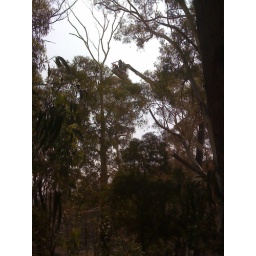
Across the road the took 10's and 10's of beautiful old trees that had burnt almost through the trunk near the bottom.